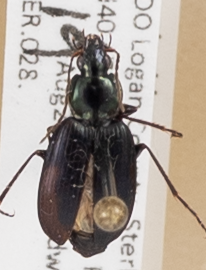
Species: Agonum placidum
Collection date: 2014-08-19
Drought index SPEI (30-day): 0.1
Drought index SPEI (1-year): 0.592
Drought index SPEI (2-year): -0.588